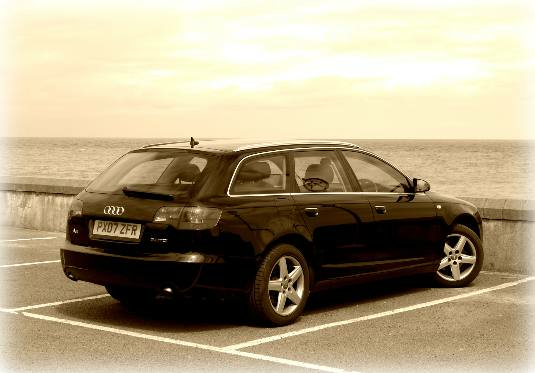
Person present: No